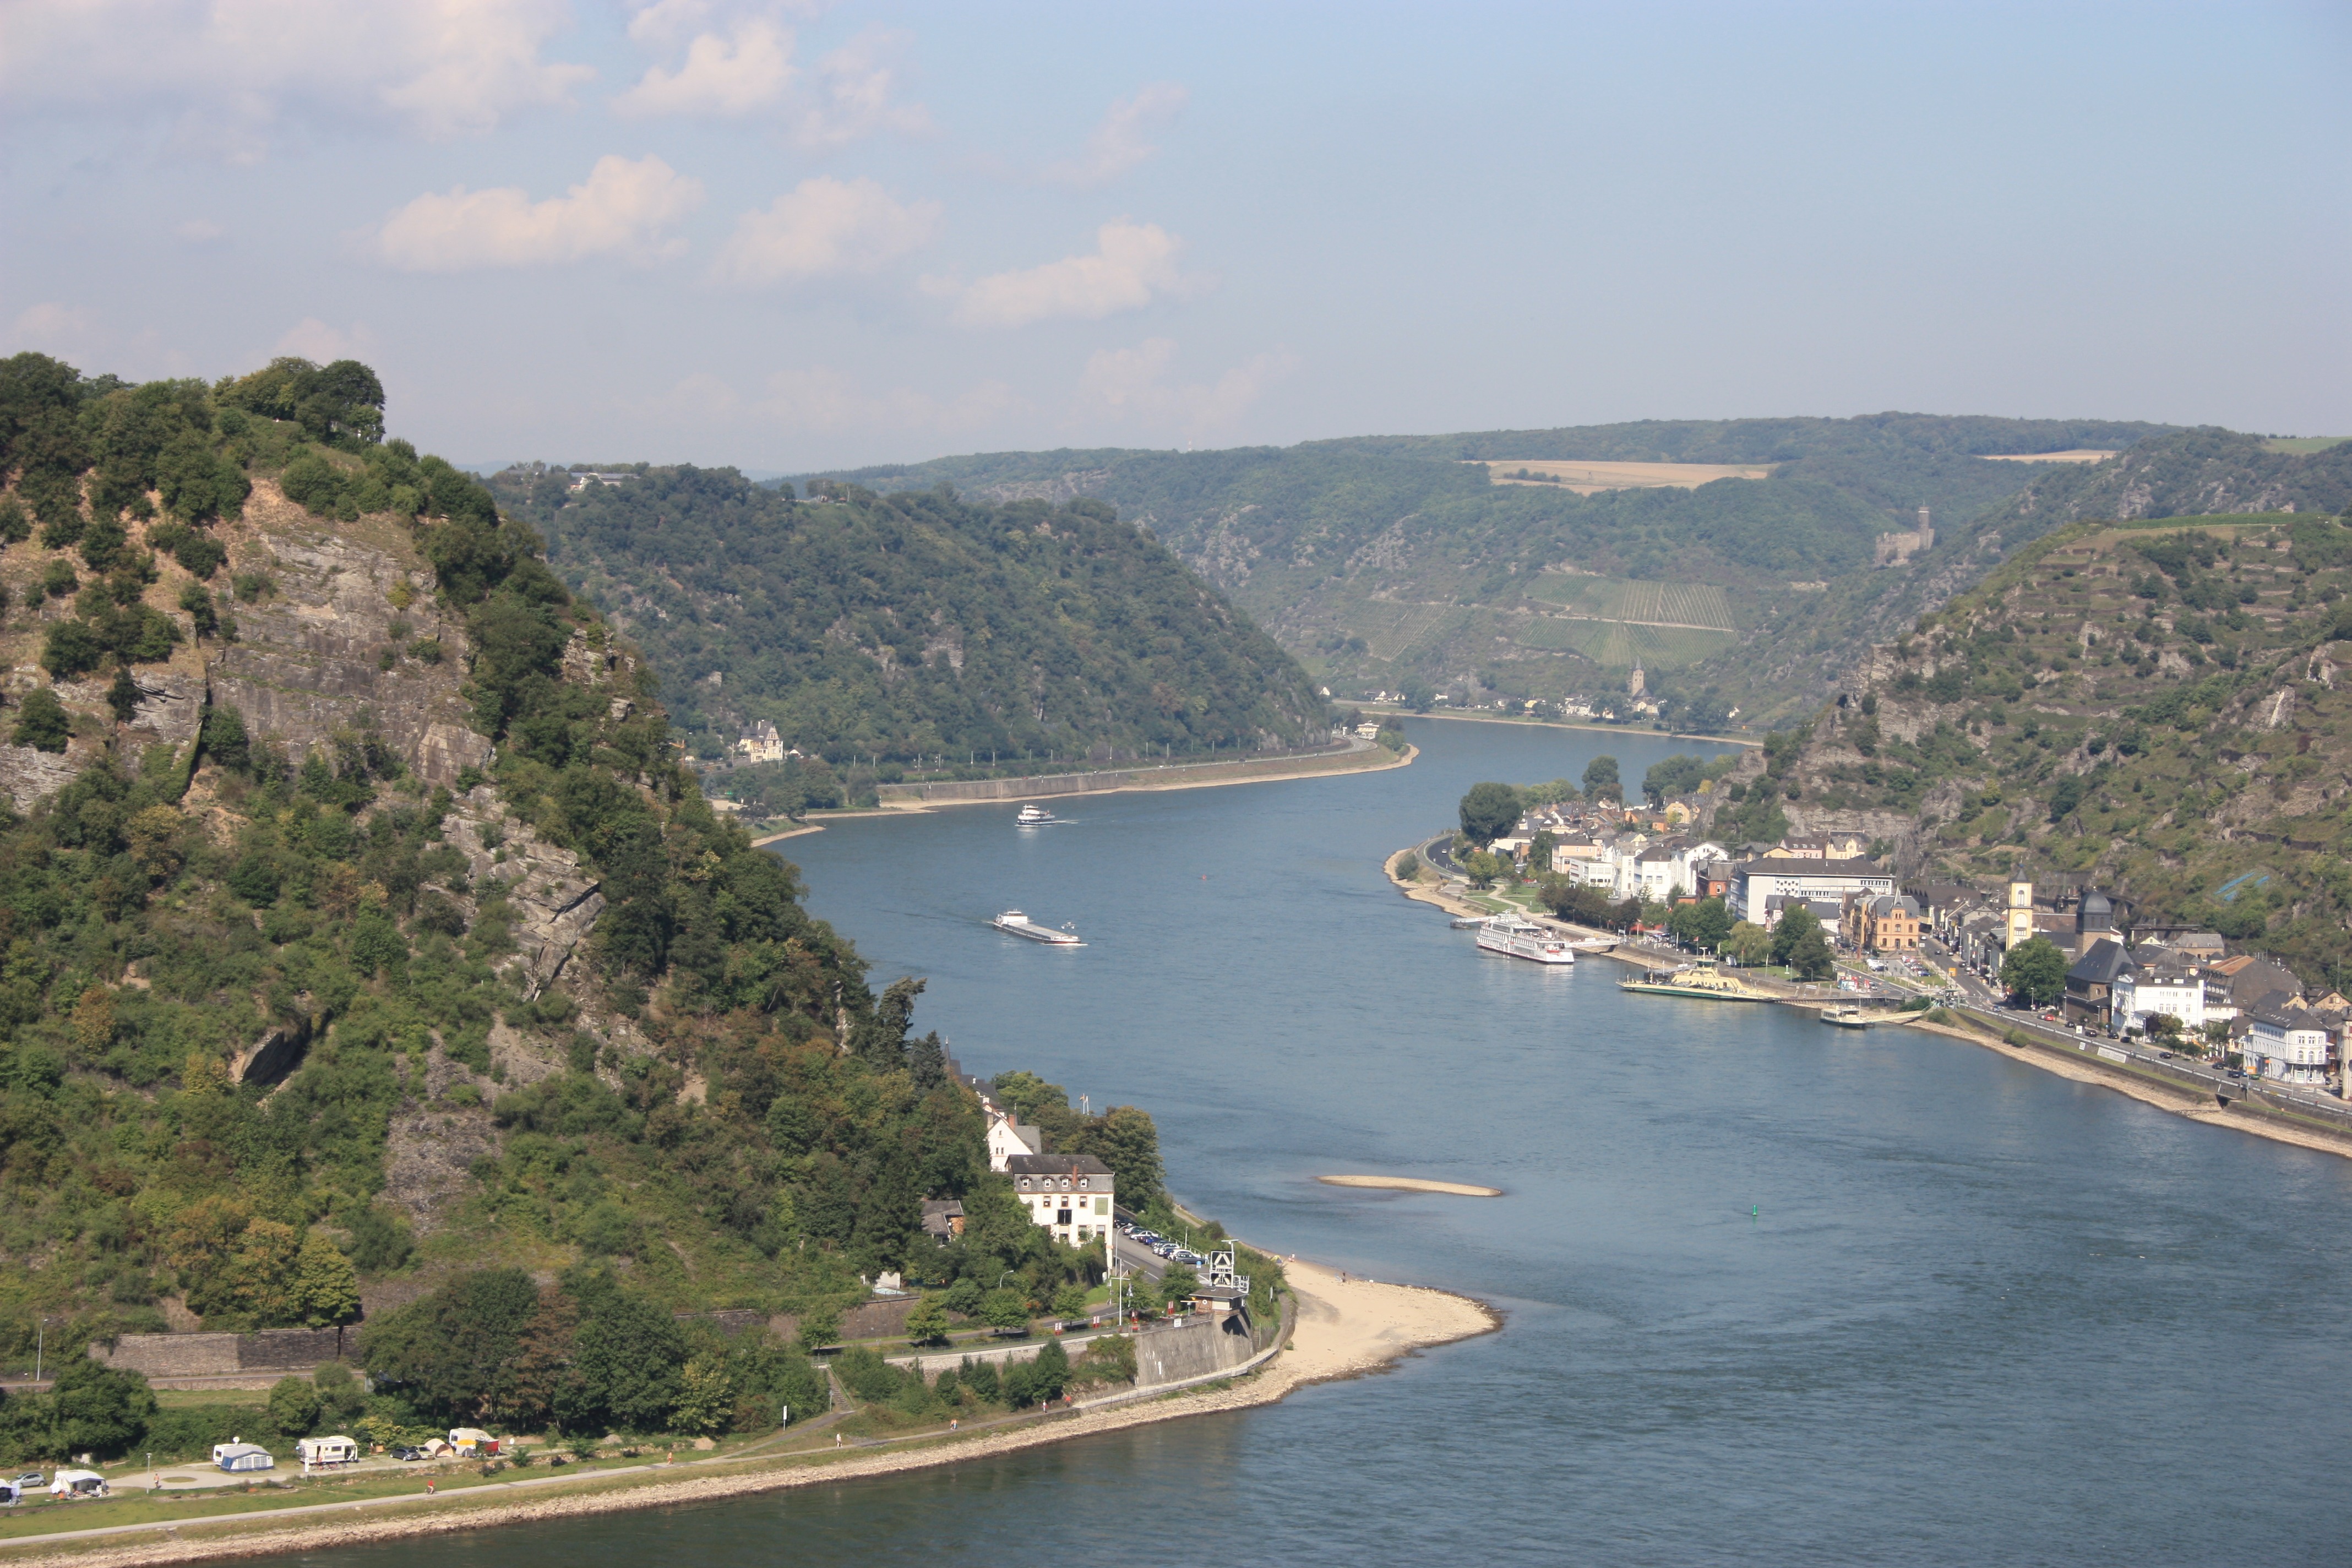
sea, coast, nature, river, vacation, cliff, cove, bay, reservoir, terrain, waterway, body of water, infrastructure, germany, rhine, cape, aerial photography